Fort Wayne Air National Guard Base

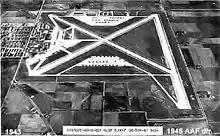

Baer Field was unique in that its establishment at Fort Wayne was at the request of the city. The location for many airbases was often a decision by the War Department with little input by the people affected. The citizens of Fort Wayne wanted the base, and the city took options to buy 700 acres for that purpose should the War Department decide to build a field there. The decision to build at Fort Wayne came quicker than expected. Early in January 1941 the War Department told the town it would locate a base there if possession of the land could be had by February 1. That was less than 30 days away. It was simply not possible to handle the real estate and financial matters that quickly. However the situation was saved by 30 businessmen, who signed notes totaling the $125,000 needed. Then four of the local banks advanced the city that amount to buy the land. Land owners were told to be ready to vacate in 15 days. The federal government signed a $1 annual lease, and now the construction could begin.